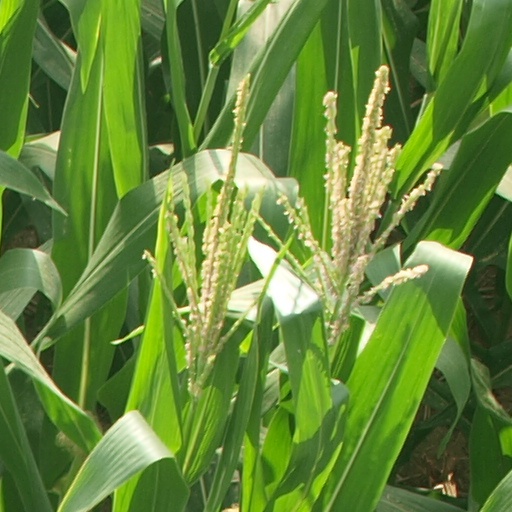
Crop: maize; corn